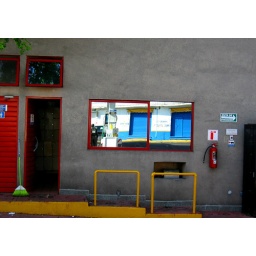
Reflections in mirrored glass and window